Mamma Mia (30 Rock)

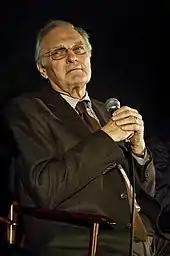
Alan Alda received an Emmy nomination for Outstanding Guest Actor in a Comedy Series for his performance in this episode.

According to the Nielsen Media Research, "Mamma Mia" was watched by 6.2 million households in its original American broadcast. It earned a 2.9 rating/8 share in the 18–49 demographic. This means that it was seen by 2.9 percent of all 18- to 49-year-olds, and 8 percent of all 18- to 49-year-olds watching television at the time of the broadcast. This was an increase from the previous episode, "The Natural Order", which was watched by 6.0 million American viewers. Ron Weiner received a Primetime Emmy Award nomination for Outstanding Writing in a Comedy Series, but lost it to fellow "30 Rock" writer Matt Hubbard for the episode "Reunion" at the 61st Primetime Emmy Awards. At the same awards show, Alan Alda received an Emmy nomination for Outstanding Guest Actor in a Comedy Series, but lost it to singer-songwriter Justin Timberlake for hosting "Saturday Night Live".